Vic Bottari

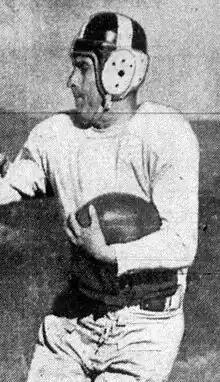
Bottari, circa 1942

Vic Bottari (December 21, 1916 – January 6, 2003) was an American football player. Bottari, nicknamed "Vallejo Vic" attended the University of California, Berkeley and starred as a halfback, leading the Golden Bears to a win in the 1938 Rose Bowl where he was voted the most valuable player of the game. He scored both of the Bears' touchdowns and rushed for 137 yards on 34 carries in their 13–0 win over Alabama in the Rose Bowl. In his three years with Cal, he gained 1,536 yards on 388 carries, which ranks him 15th on Cal's all-time rushing list. He also scored 22 touchdowns and kicked 13 PATs, and his 145 career points puts him 14th on the school's all-time charts. He was the captain of Cal's 1937 "Thunder Team" that won the school's last national football championship with a 10-0-1 record. He was a two-time first-team all-Pacific Coast Conference halfback and is in three halls of fame: the College Football Hall of Fame (1981), University of California Athletic Hall of Fame (1986), and Rose Bowl Hall of Fame (1996). He was also voted a first-team member of the Pacific-10 Conference's "All Century Team" in 2001.